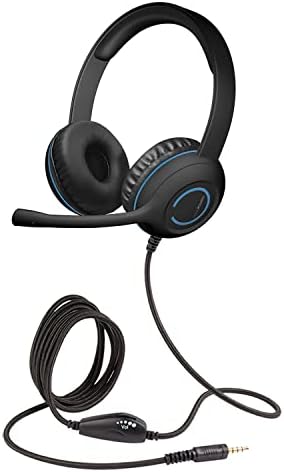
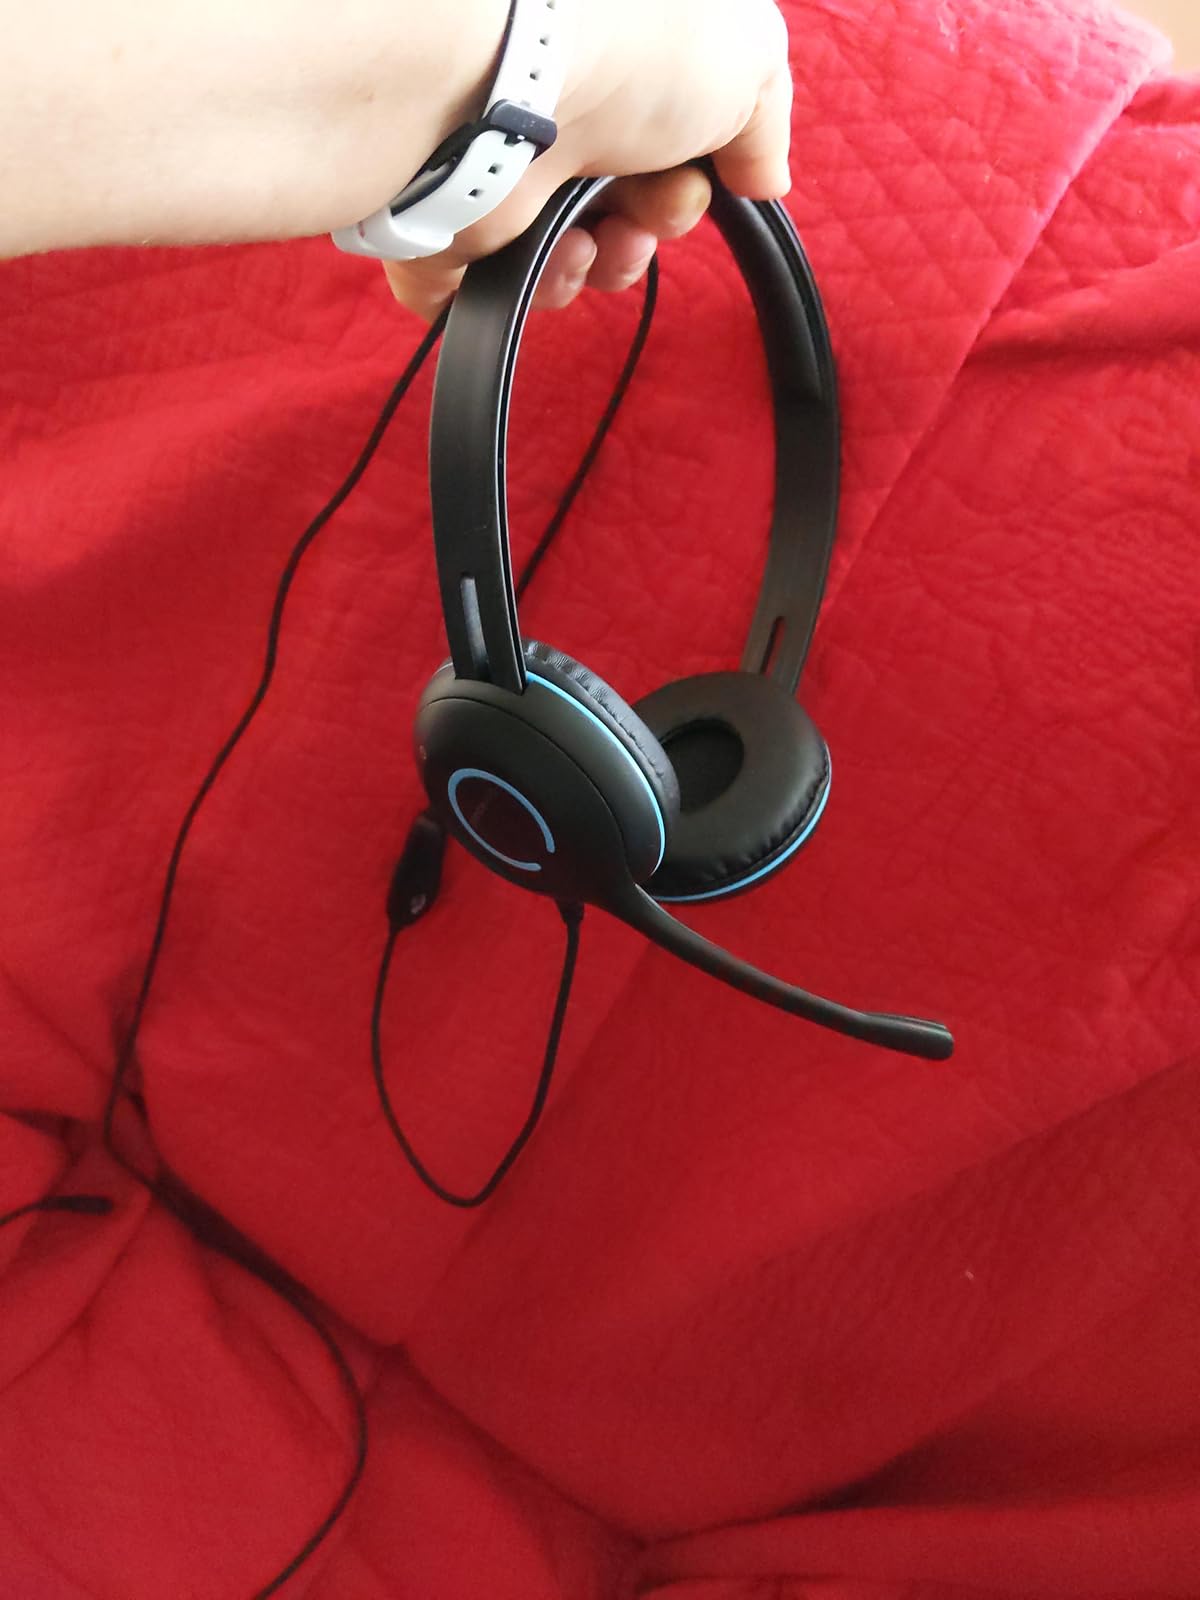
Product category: headphones
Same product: yes